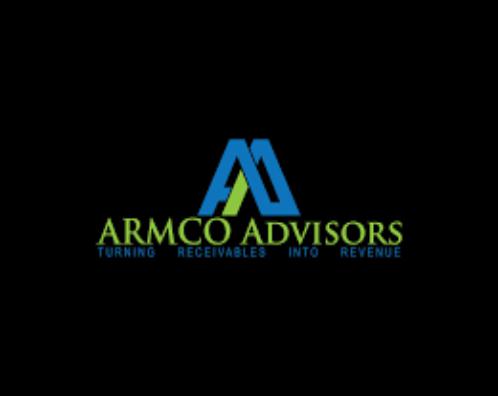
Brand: Armco
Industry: Others